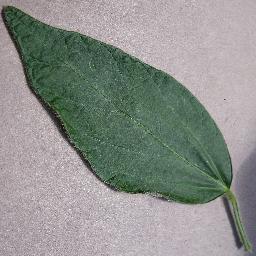
Label: Soybean___healthy